San Ysidro, Sandoval County, New Mexico

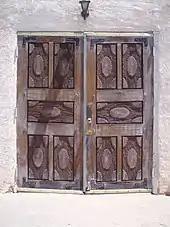
Church doors, San Ysidro

The village is near the junction of U.S. Highway 550 and New Mexico State Road 4, at the south end of the Jemez Valley. The Jemez River runs through San Ysidro, just north of where the Rio Salado joins the Jemez River.